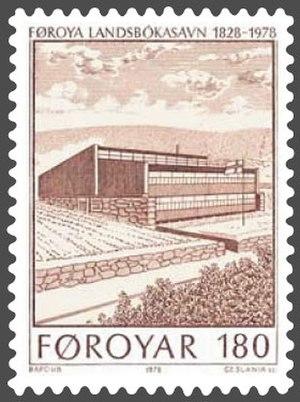
La Bibliothèque nationale des Féroé est située à Tórshavn, la capitale des Îles Féroé, dans un parc qui jouxte les bâtiments de l’université. Elle a pour mission de rassembler, de recenser et d’élargir les connaissances relatives à l’archipel. La Bibliothèque nationale des Féroé est également un centre de recherche et une bibliothèque publique.